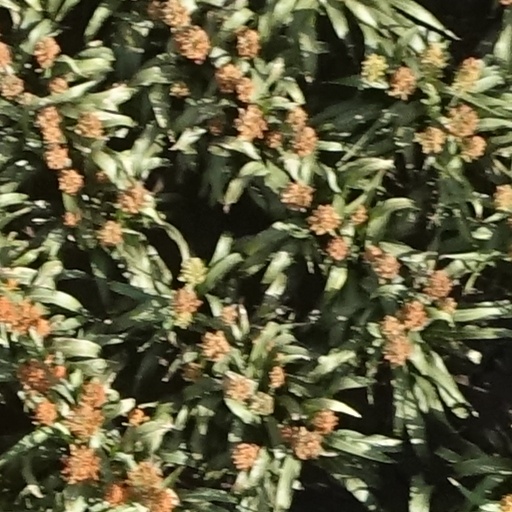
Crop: sorghum